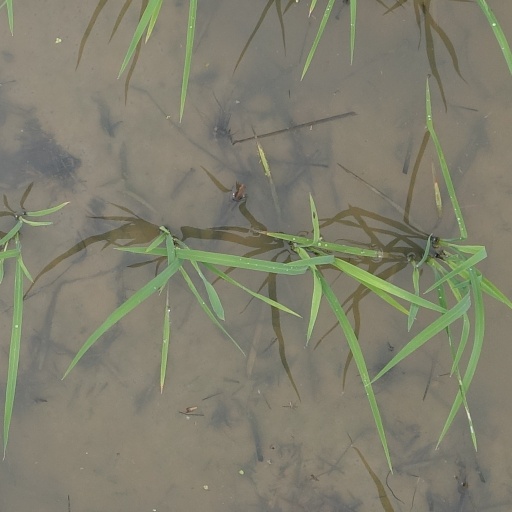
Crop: rice